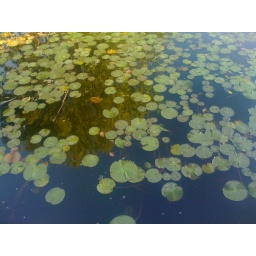
Actually though, I wonder if those white spots in the water might be tadpole eggs or something.